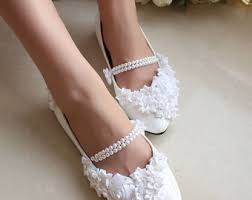
Label: Ballet Flat